817 Naval Air Squadron

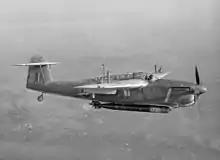
Fairey Barracuda Mk II

The squadron reformed at RNAS Lee-on-Solent (HMS "Daedalus"), Hampshire, on 1 December 1943 and the unit retained its commanding officer, but incorporated twelve new Fairey Barracuda aircraft, a torpedo and dive bomber. In January 1944, it became part of the 12th Naval TBR Wing and embarked on the "Ruler"-class escort carrier, , for the journey to Ceylon. During its time in Ceylon, the Wing conducted operations from land bases before reuniting with HMS "Indomitable" on 23 July 1943.